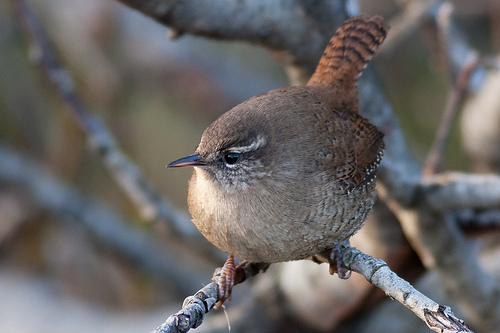
a very round bird with a brown head and back but reddish brown wings and tail with black stripes.
this brown bird has black lines through his tail feathers and has very small feet.
this bird is brown in color with a brown beak and brown eye rings.
small to medium brown and grey bird with short black beak and red tarsus
this chubby brown bird has a little beak and a large feathery body.
this brown bird looks spherical and has short stubby wings.
the bird has a round brown belly and a thin black bill.
plump brown bird with orange tarsus, a small pointed beak, and white eyebrow area.
this plump, almost spherical bird is mottled shades of brown with a very small head and a short, thin, pointed beak.
this bird is brown with white and has a long, pointy beak.
Species: Winter Wren